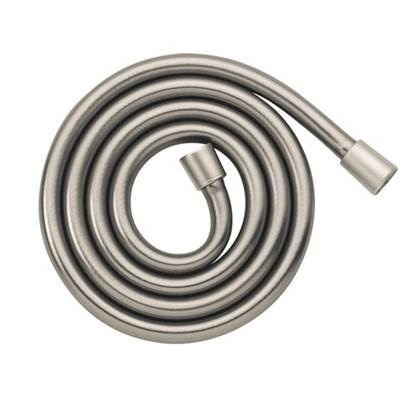
Hansgrohe 28276823- Techniflex B 63 Handshower Hose
Upgrade your shower experience with the high-quality Hansgrohe Shower Components, SKU 28276823. These essential components are designed to enhance the functionality and efficiency of your shower system. Whether you need to replace a part or are looking to upgrade your current setup, Hansgrohe offers a wide range of components. Each piece is engineered for durability and optimal performance, ensuring a seamless and enjoyable shower experience. Trust Hansgrohe for reliable and top-performing shower components that bring both innovation and elegance to your daily routine. Category: Shower Hoses Finish Tone: Nickel Tones UPC Code: 11097396941 Collection: Hansgrohe Accessories Weight: 1.1 lbs Manufacturer's Page: View
Brand: Hansgrohe
Category: Hardware > Plumbing > Plumbing Fixture Hardware & Parts > Shower Parts > Shower Arms & Connectors > Shower Connectors